Extreme Spots

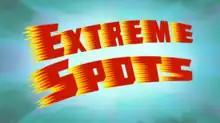
Title card

"Extreme Spots" is the first half of the first episode of the ninth season and the 179th overall episode of the American animated television series "SpongeBob SquarePants". The episode originally aired on Nickelodeon in the United States on July 21, 2012. The series follows the adventures and endeavors of SpongeBob and his various friends in the underwater city of Bikini Bottom. In this episode, SpongeBob and Patrick try to join an extreme sports team called The Drasticals by completing dangerous and extreme tasks.